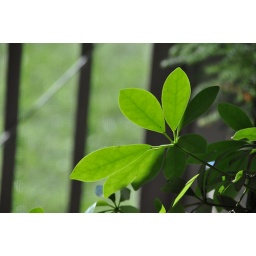
The sun glints off the leaves of a green plant in my mother's back porch.